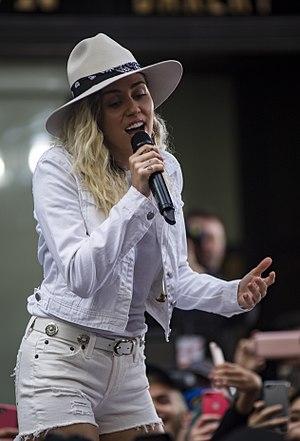
Malibu est une chanson de l’auteure-compositrice-interprète américaine Miley Cyrus. Dévoilée exclusivement le 11 mai 2017, elle sort le lendemain sur toutes les plate-formes de téléchargement numérique sous le label RCA, en tant que premier single issu de son sixième album studio à paraître. Écrite par Miley Cyrus, avec la participation du compositeur américain Oren Yoel et produite par ce dernier, Malibu est une piste d’un style très diversifié, proche de la ballade sentimentale rythmée. Elle possède une tonalité en la bémol majeur, une gamme vocale s’élevant jusqu'à un puissant F₅ et un tempo de 140 battements par minute. Musicalement, elle aborde un genre pop rock et folk transcendants, encore qu’un rédacteur pour le magazine Spin pense mieux la décrire par les termes « soft rock typique de la Californie du Sud ». Bien que le titre fasse référence à la ville de Malibu, il s’agit incontestablement d’une ode à l’amour que porte la jeune femme à son fiancé, Liam Hemsworth.
The Voice est la version américaine de l'émission musicale The Voice lancée en 2010 par John de Mol. Elle est diffusée depuis le 26 avril 2011 sur le réseau NBC et au Canada sur le réseau CTV ou CTV Two.